Baidu

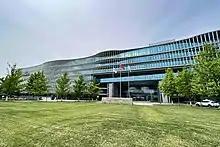
Baidu headquarters building completed in 2009

In 1994, Robin Li (Pinyin: Li Yanhong) joined IDD Information Services, a New Jersey division of Dow Jones and Company, where he helped develop software for the online edition of "The Wall Street Journal". He also worked on developing better algorithms for search engines and remained at IDD Information Services from May 1994 to June 1997.